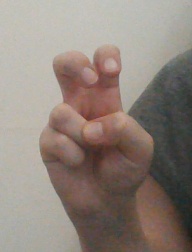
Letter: toot